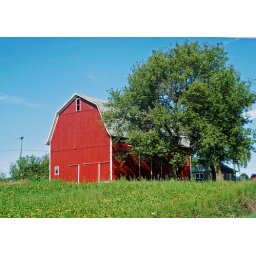
Another barn from a bike ride I took at the beginning of September in the heart of Michigan's agricultural country.